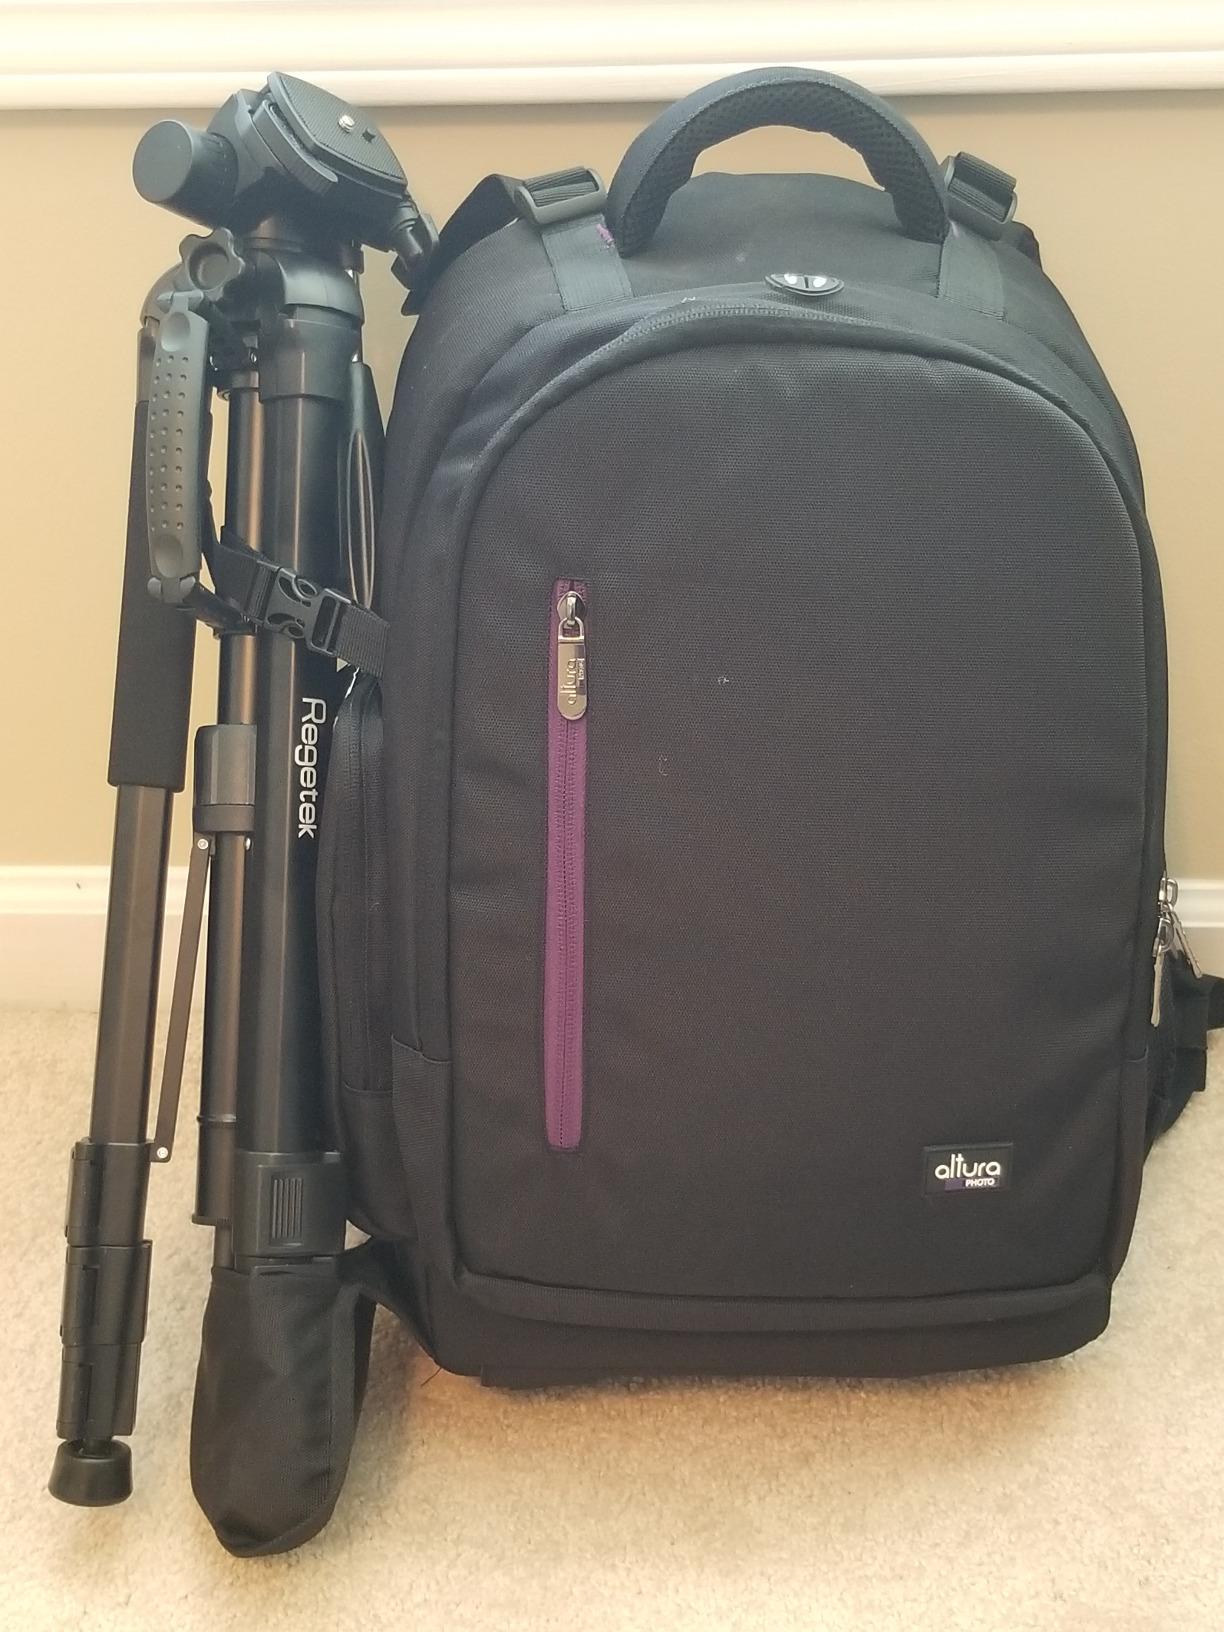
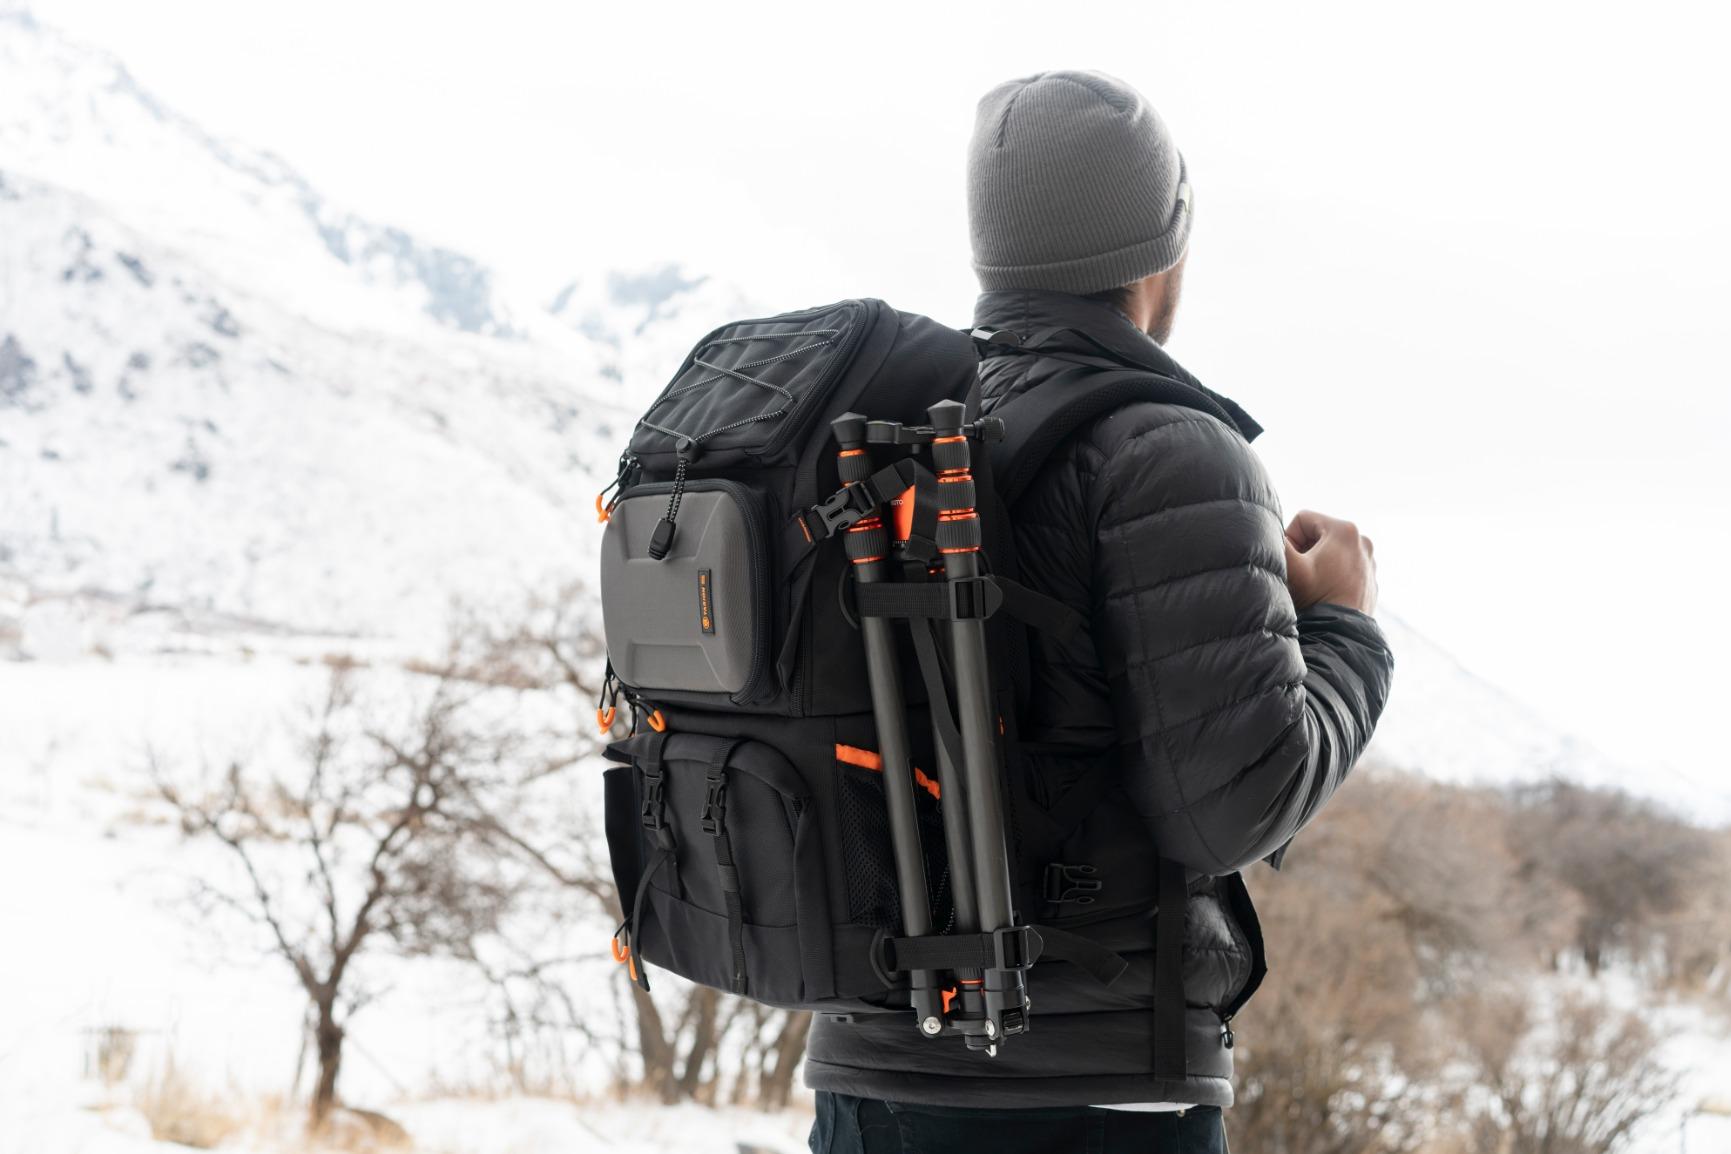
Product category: bag
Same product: no